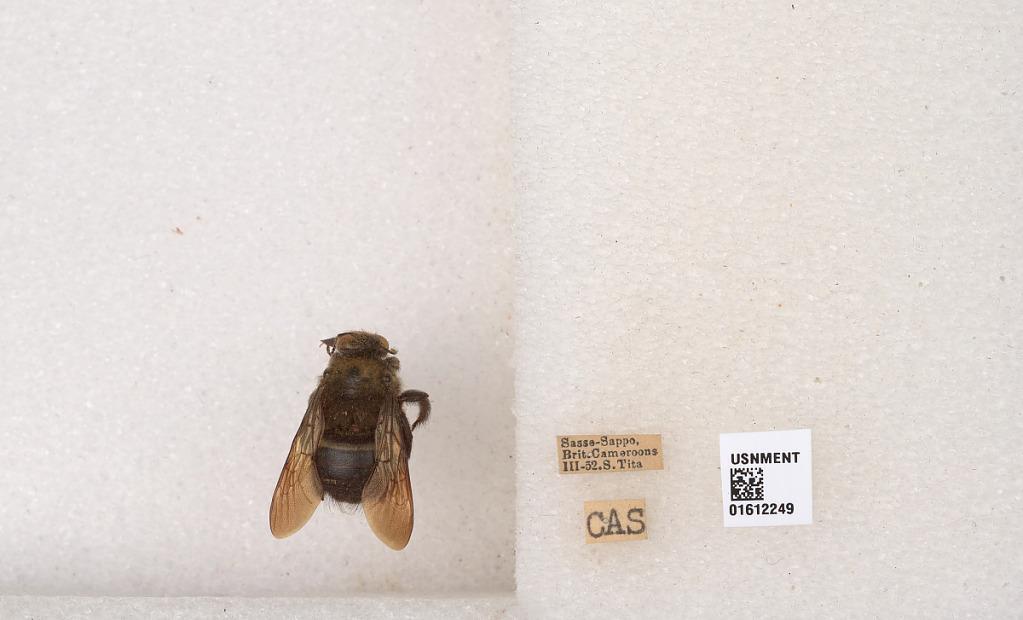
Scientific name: Xylocopa
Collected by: S. Tita
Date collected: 1952-3-1
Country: Cameroon
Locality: Sasse-Sappo